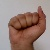
The image shows a hand gesture representing the letter 'A' in Indian Sign Language.